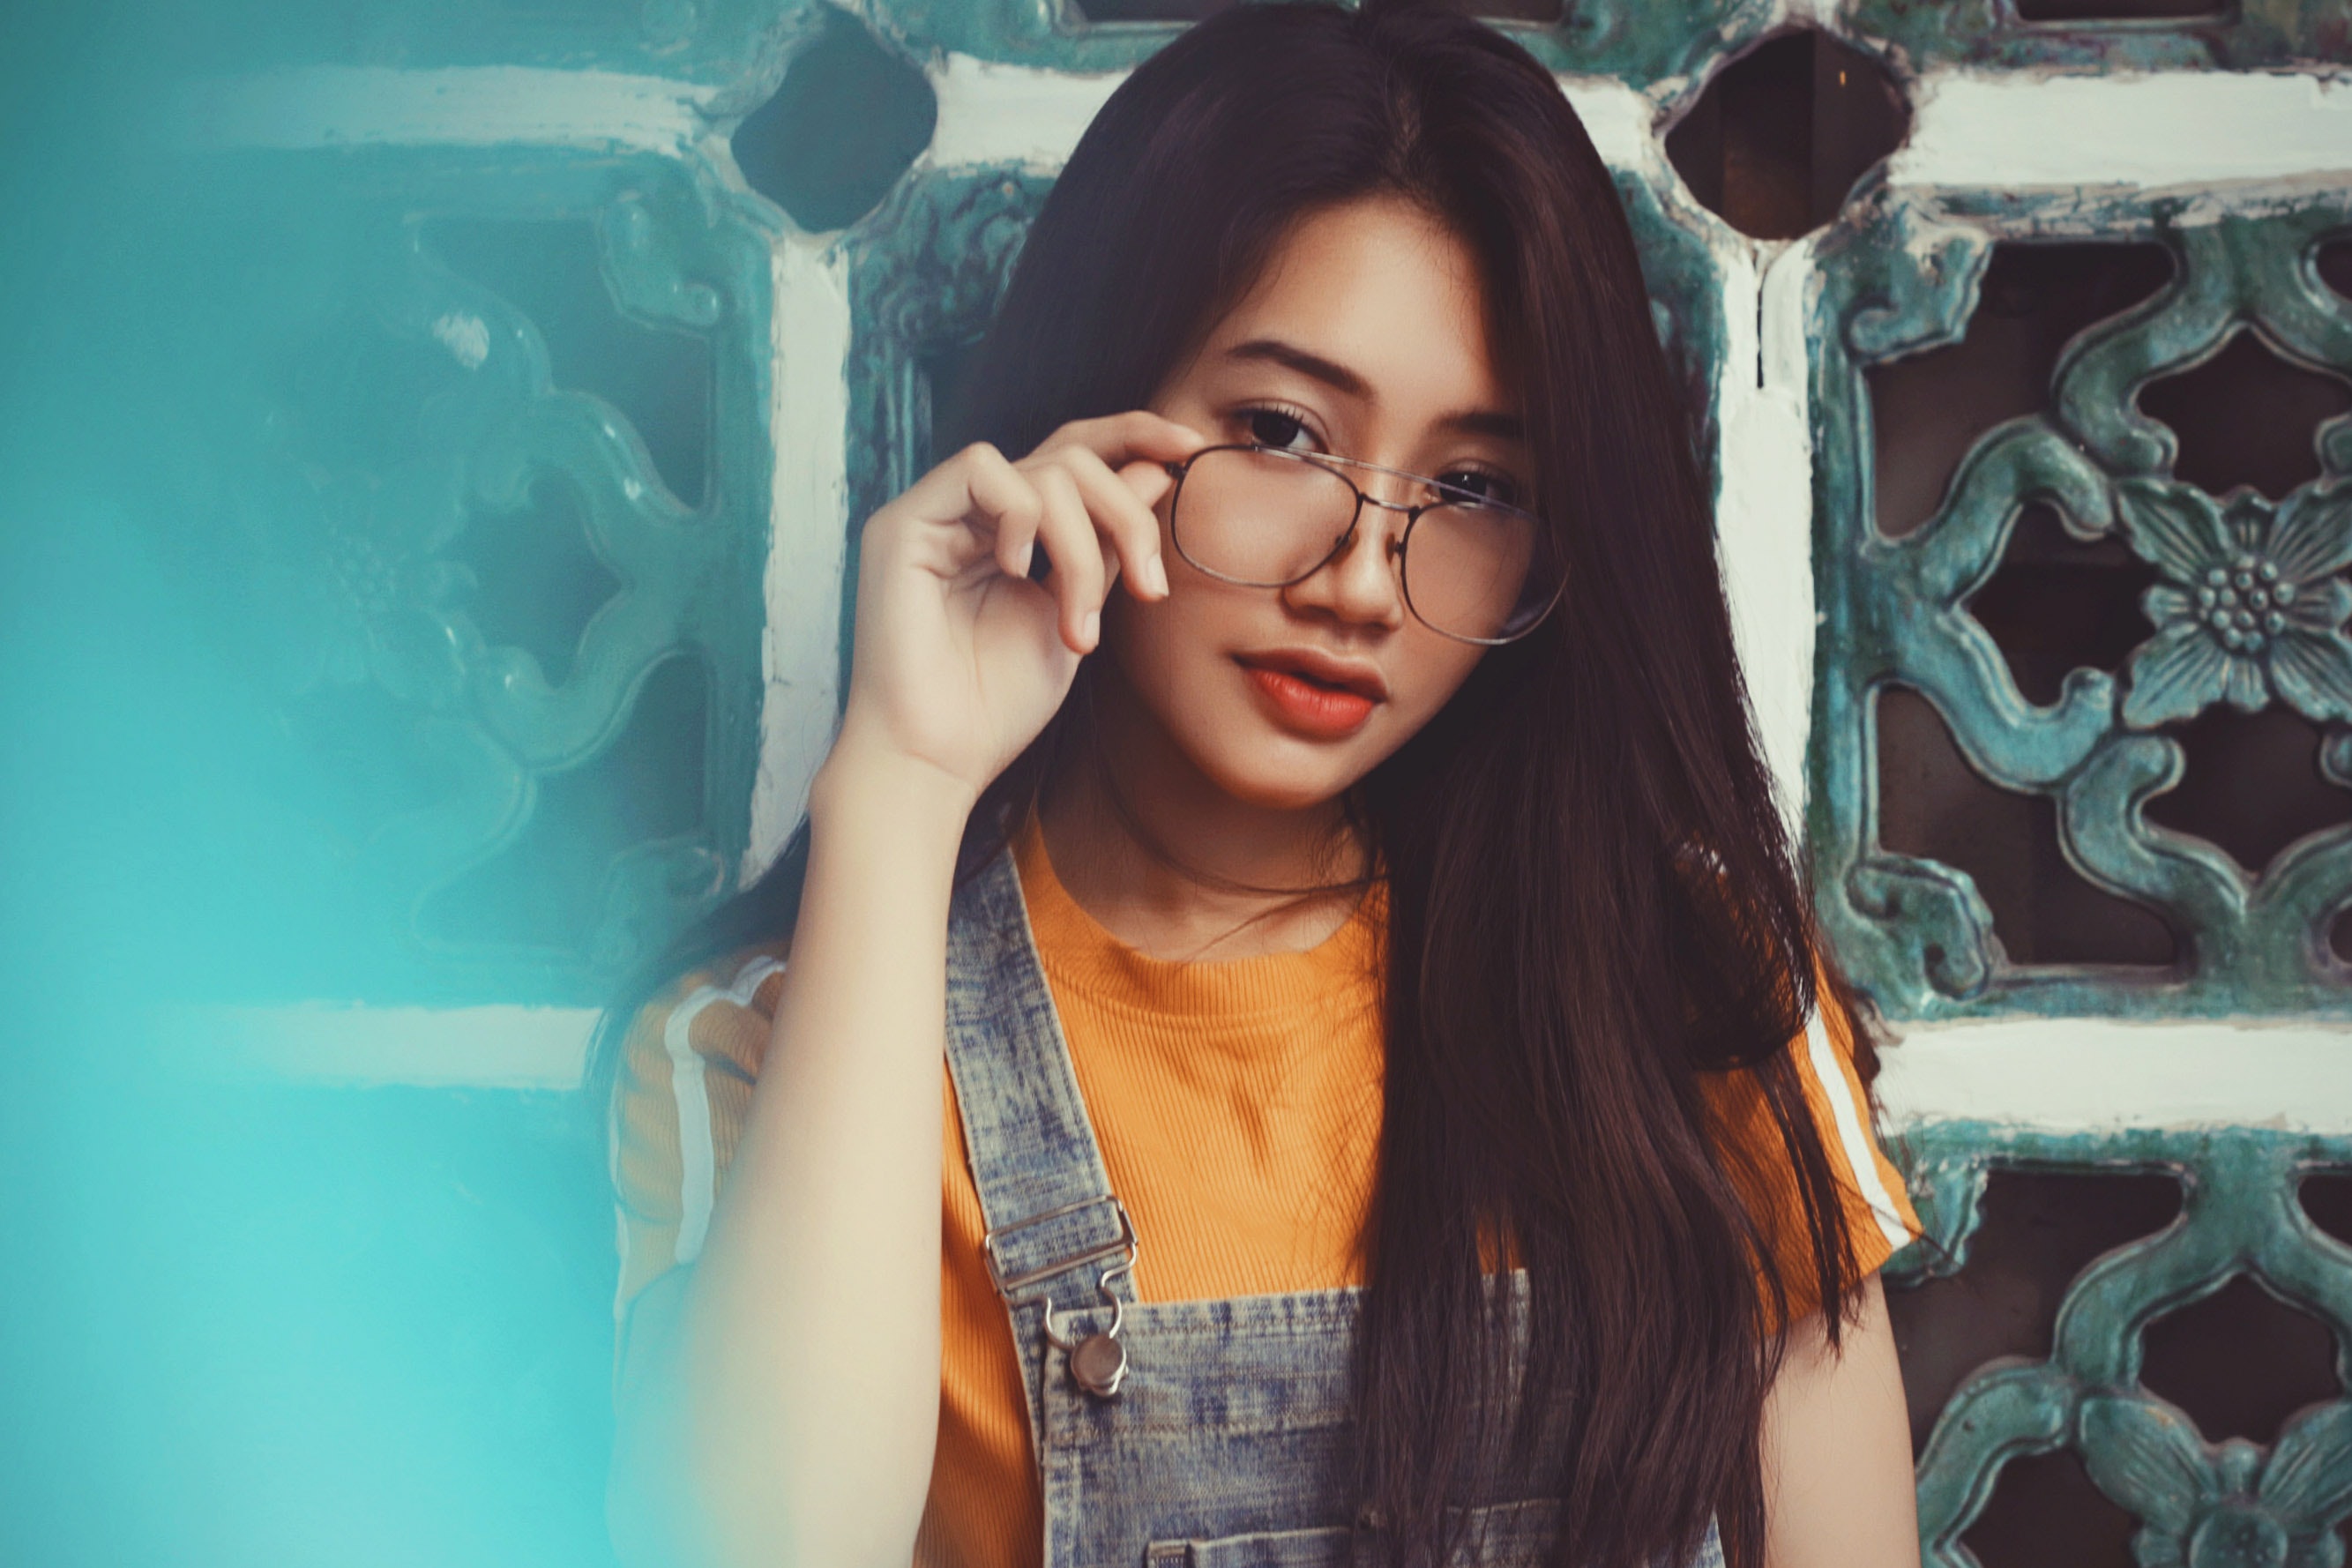
hair, eyewear, face, photograph, facial expression, blue, beauty, cool, glasses, lip, smile, black hair, turquoise, long hair, snapshot, photo shoot, eye, photography, vision care, fun, mouth, sunglasses, brown hair, happy, jaw, portrait photography, style